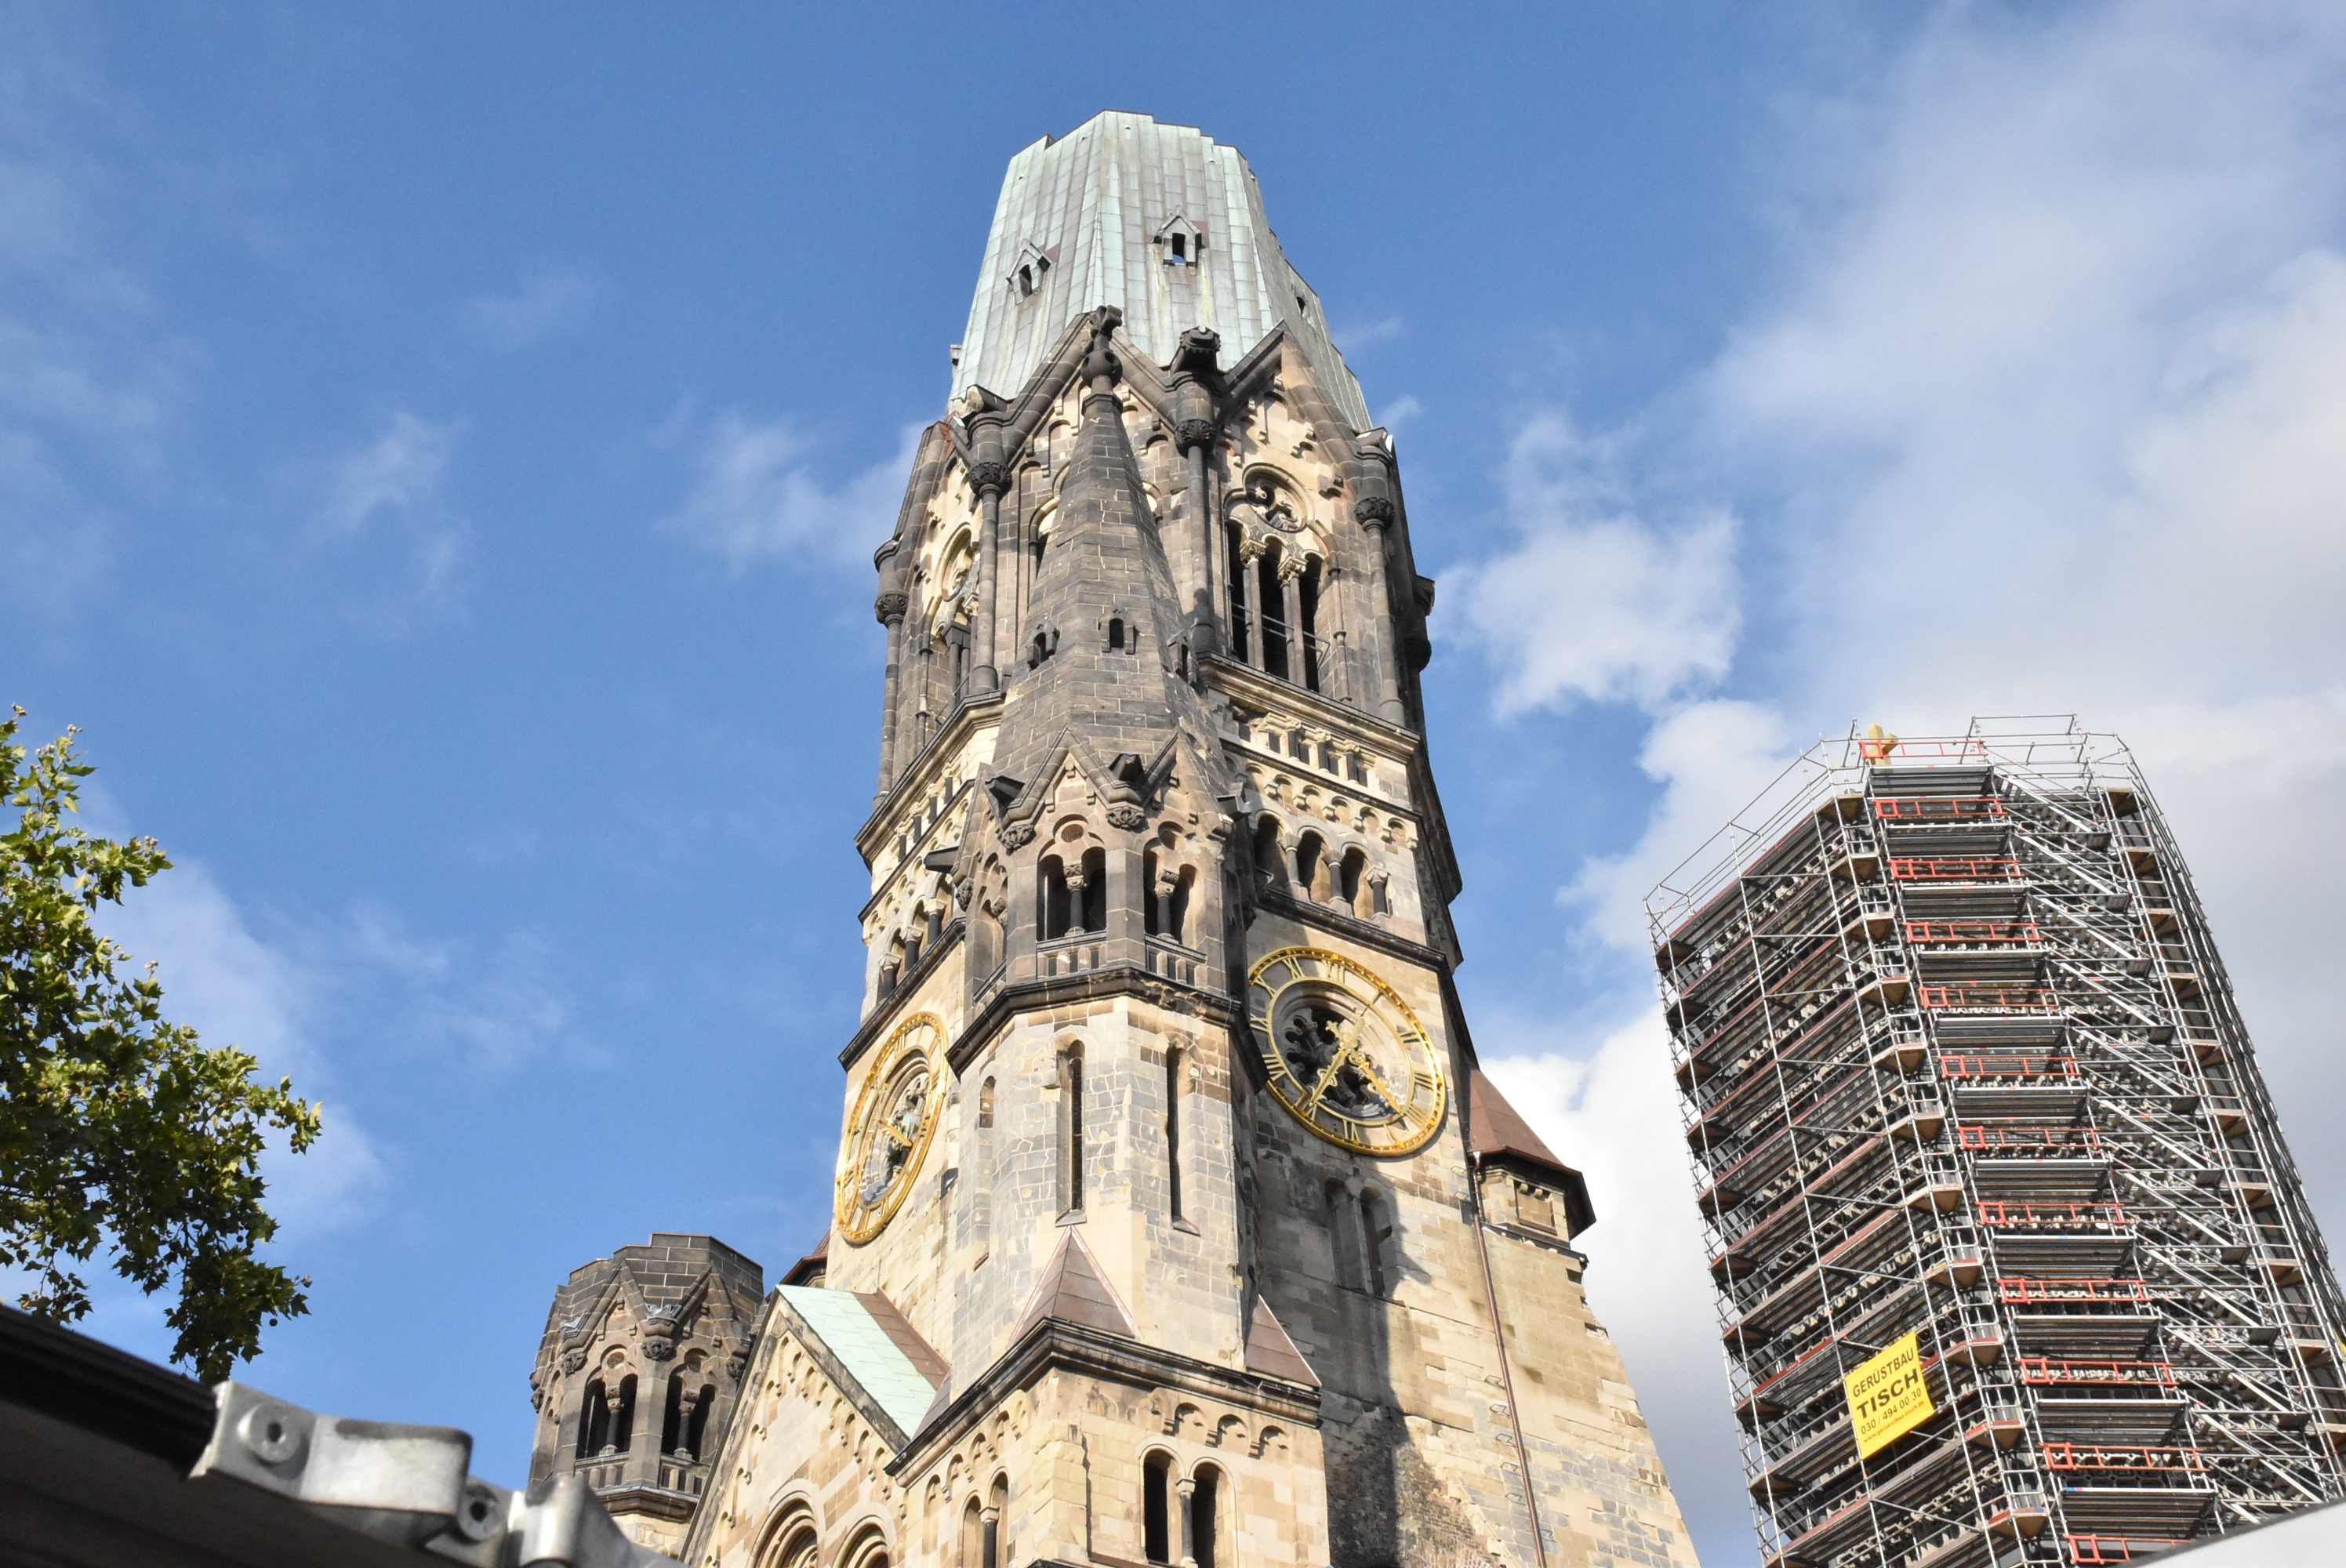
architecture, building, skyscraper, monument, europe, tower, landmark, facade, sightseeing, cathedral, tourism, place of worship, spire, germany, deutschland, berlin, european, metropolis, tours